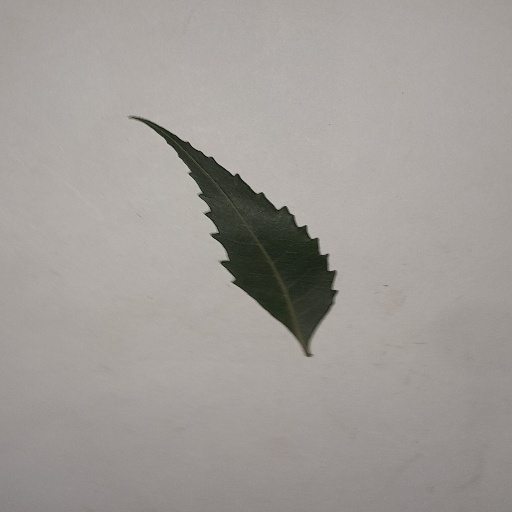
Species: Neem
Leaf condition: Healthy Leaf